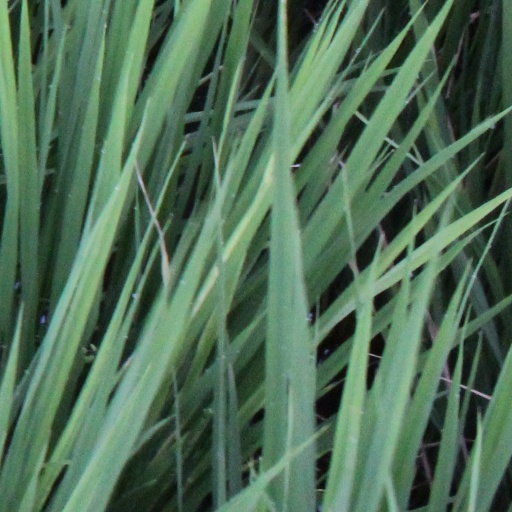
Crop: rice